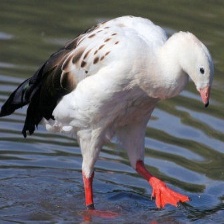
Species: ANDEAN GOOSE
Scientific name: CHLOEPHAGA MELANOPTERA
ImageNet parent category: goose